Basil Hayden

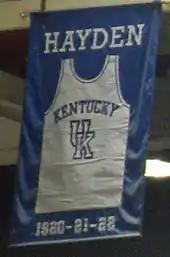
A jersey honoring Hayden hangs in Rupp Arena.

After his experiment with coaching, Hayden went returned to the insurance business and also worked as a banker, accountant, a hospital administrator, school teacher, and Kentucky state bank inspector. He also worked as the treasurer of a Methodist church until his mid-70s. He was a lifetime member of Rotary International and the Kappa Sigma Fraternity. He was married to Mary Hardin for 67 years until her death; he would remarry to Edna Lytle. At the time of his death on January 9, 2003, at the age of 103, his jersey was one of 41 retired jerseys hanging in Rupp Arena, (with his name only, as the jerseys did not have numbers during his era), and he was the oldest living former University of Kentucky athlete. As of 2009, he is the only one of the 49 University of Kentucky basketball All-Americans to have been born in the 19th century, as well as probably being the shortest. He is a member of the Paris High School Greyhound Hall of Fame.